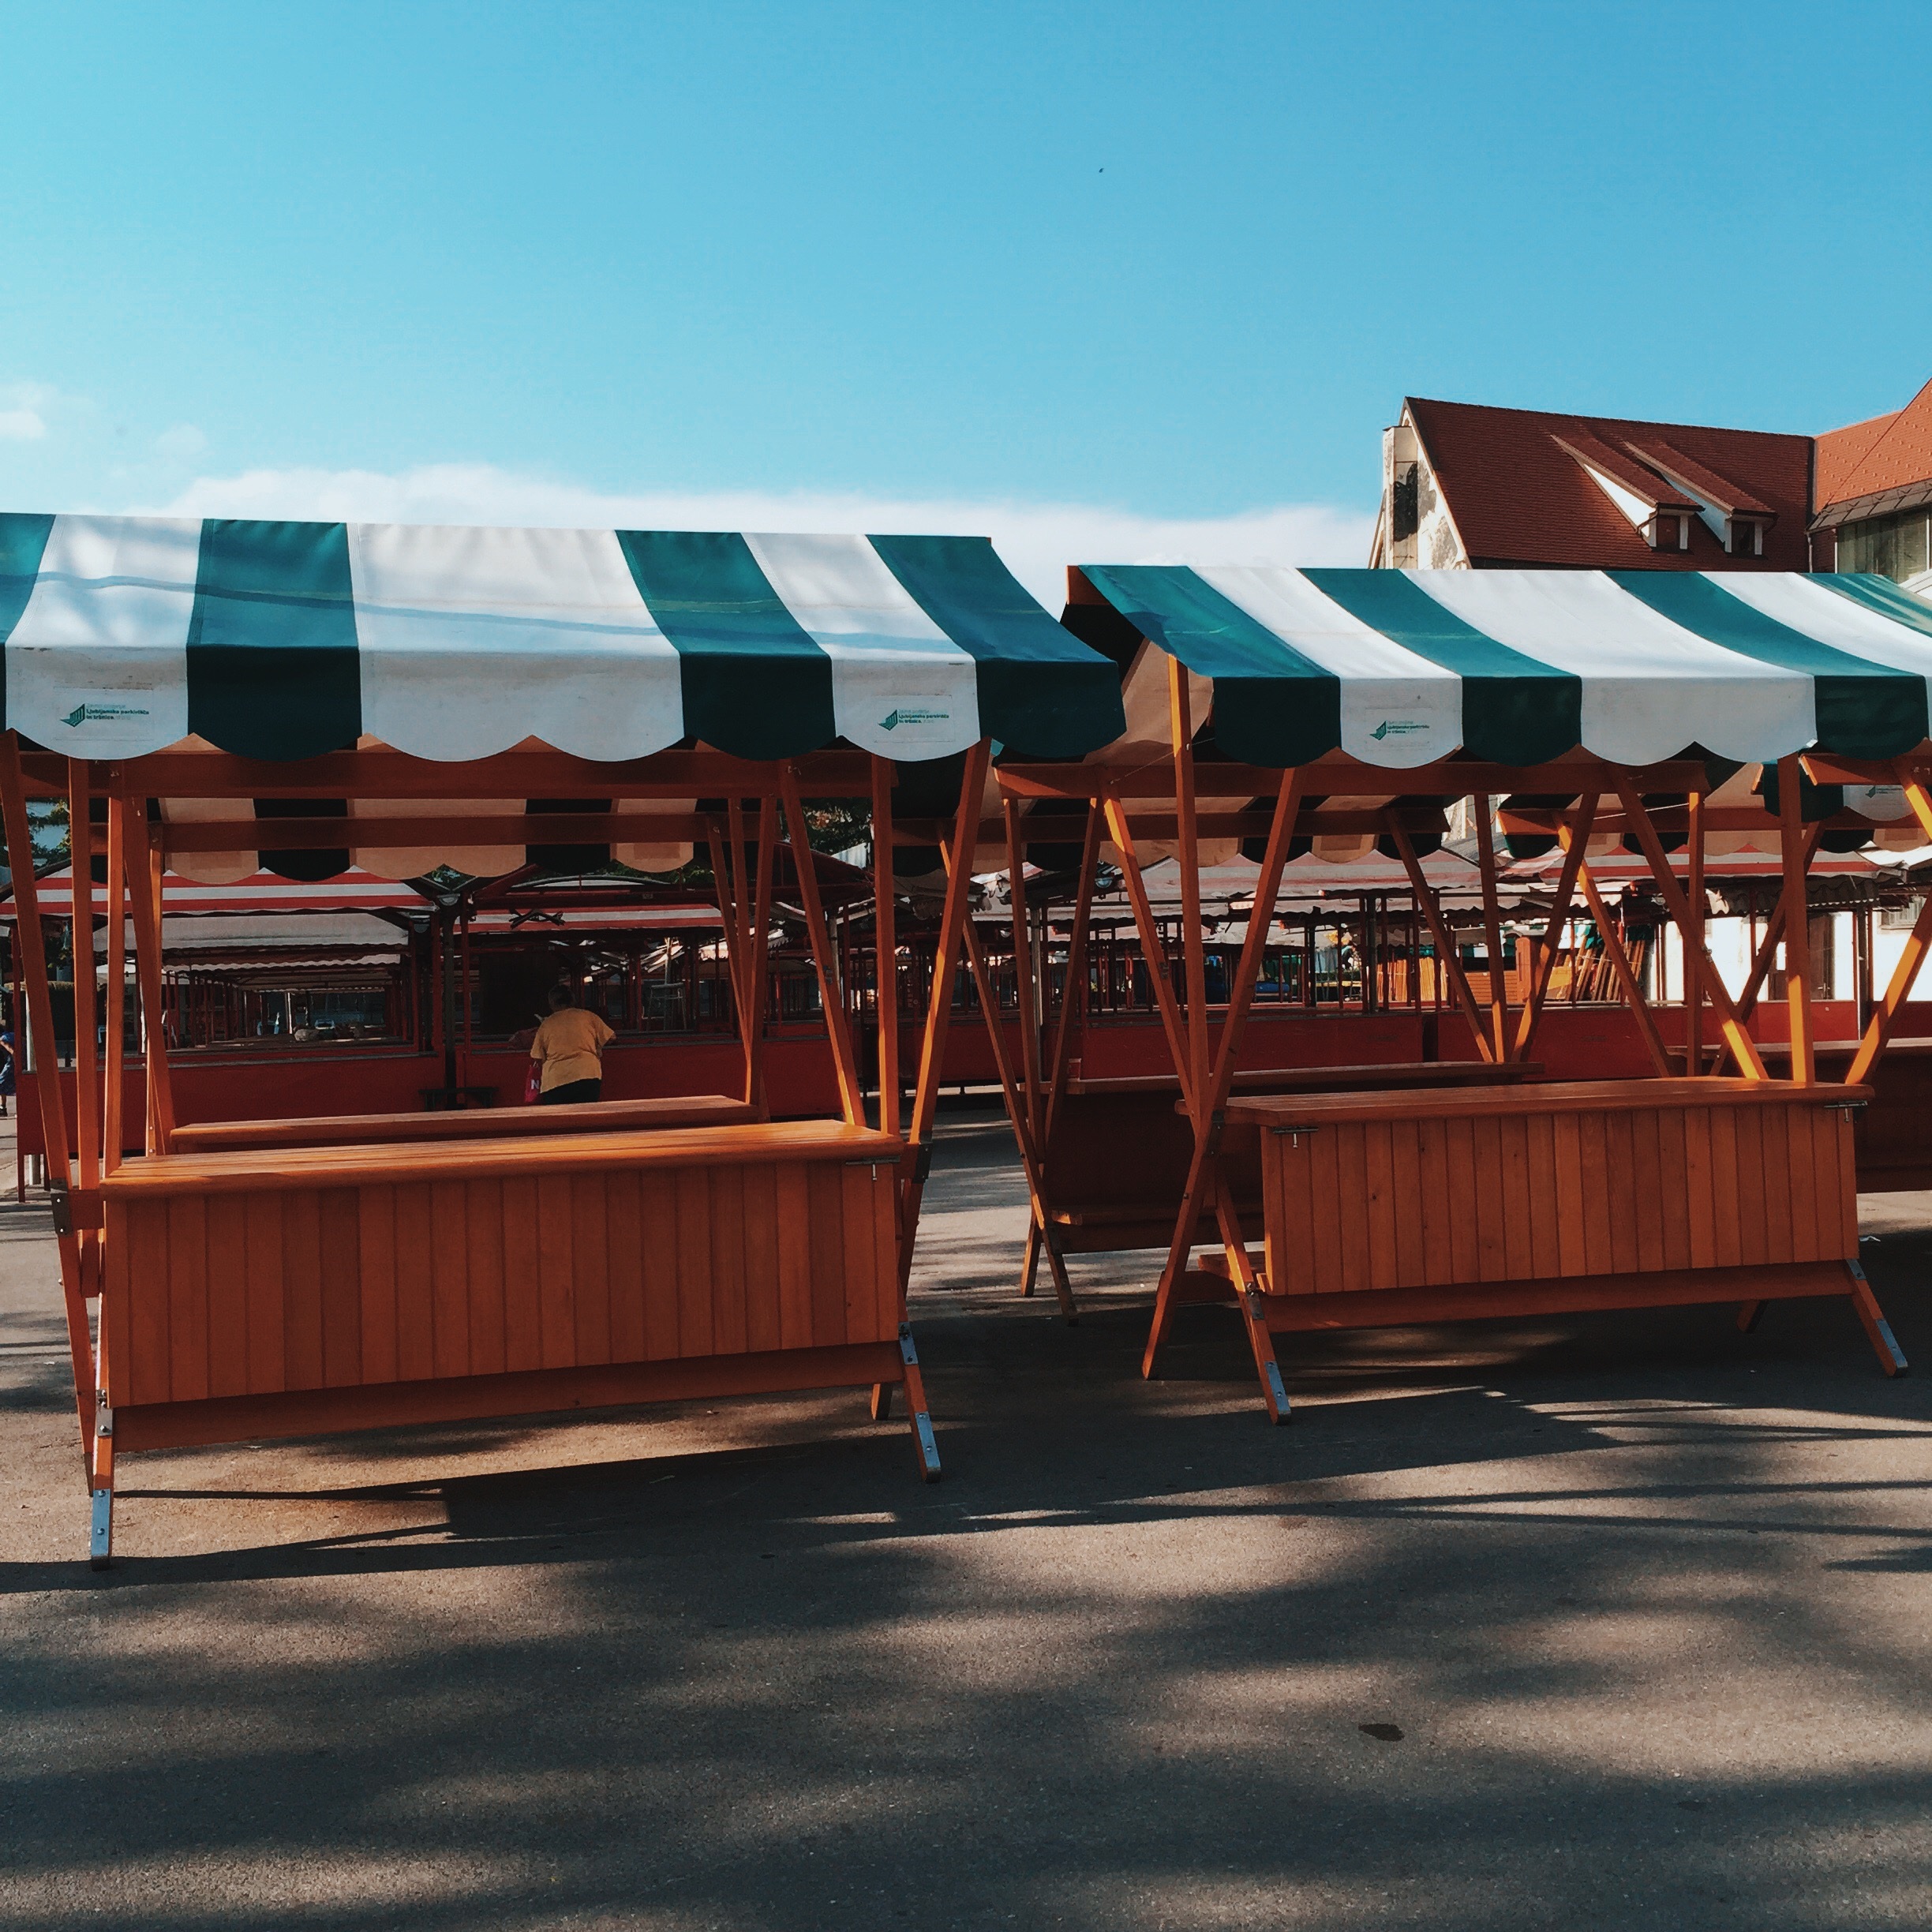
wood, restaurant, vehicle, stall, outdoor structure